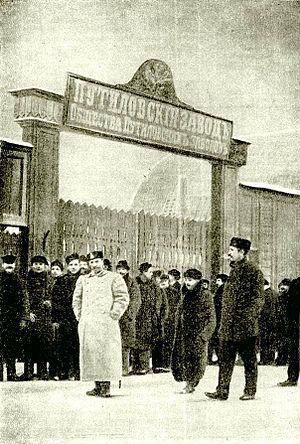
La grève générale de janvier 1905 à Saint-Pétersbourg débute le 3 janvier 1905 aux usines Poutilovski et se termine le soir du 9 janvier 1905 par la fusillade du Dimanche rouge. Celle-ci se produit après la vaine tentative de dépôt de la Pétition des travailleurs de Saint-Pétersbourg du 9 janvier 1905 entre les mains du tsar Nicolas II.
La pétition des travailleurs et des habitants de Saint-Pétersbourg du 9 janvier 1905 est un document historique, une pétition ou supplique, avec laquelle les travailleurs de Saint-Pétersbourg, sous la conduite du prêtre Gueorgui Gapone, se sont rendus chez Nicolas II, le Dimanche rouge, le 9 janvier 1905. La pétition a été établie entre le 5 et le 8 janvier 1905 par Gueorgui Gapone et un groupe de travailleurs, dirigeants du Collectif des travailleurs russes de Saint-Pétersbourg avec la participation de représentants de l'intelligentsia démocratique.